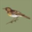
Label: bird